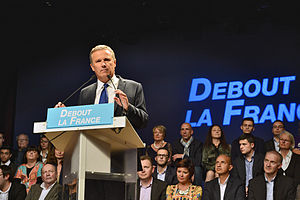
Debout la France
Nicolas Dupont-Aignan ved partikongressen 2014
Debout la France tidligere: Debout la République er et fransk politisk parti.